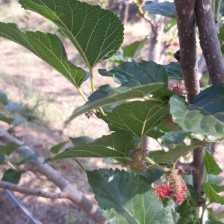
Variety: ChiangMai60